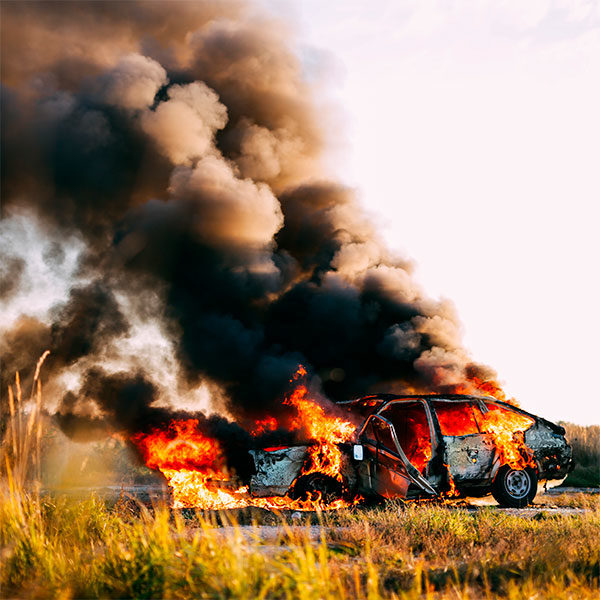
Label: urban_fire